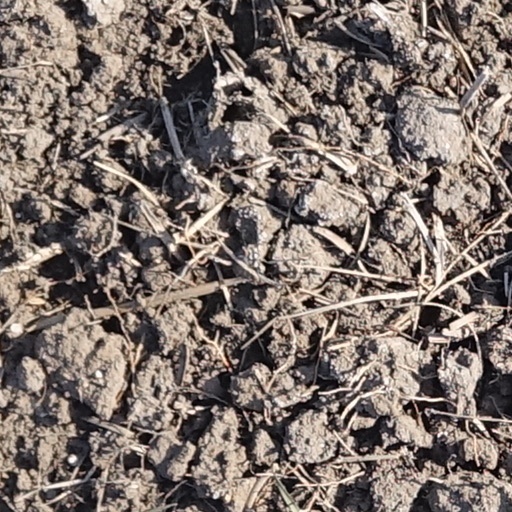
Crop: wheat